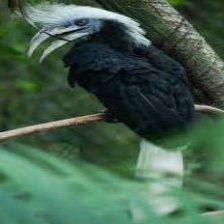
Species: WHITE CRESTED HORNBILL
Scientific name: TROPICRANUS ALBOCRISTATUS
ImageNet parent category: hornbill